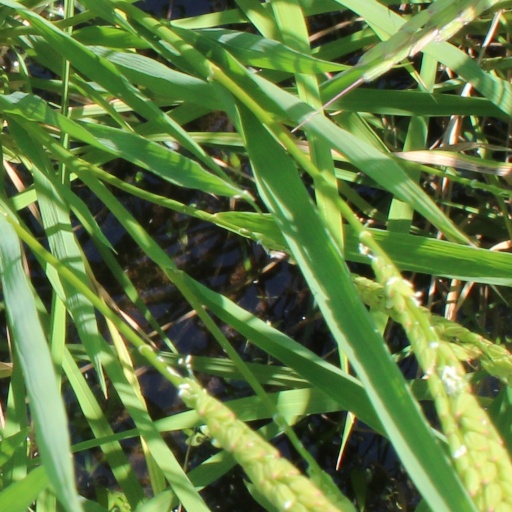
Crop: rice